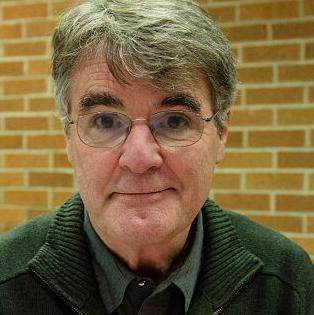
Age: 65